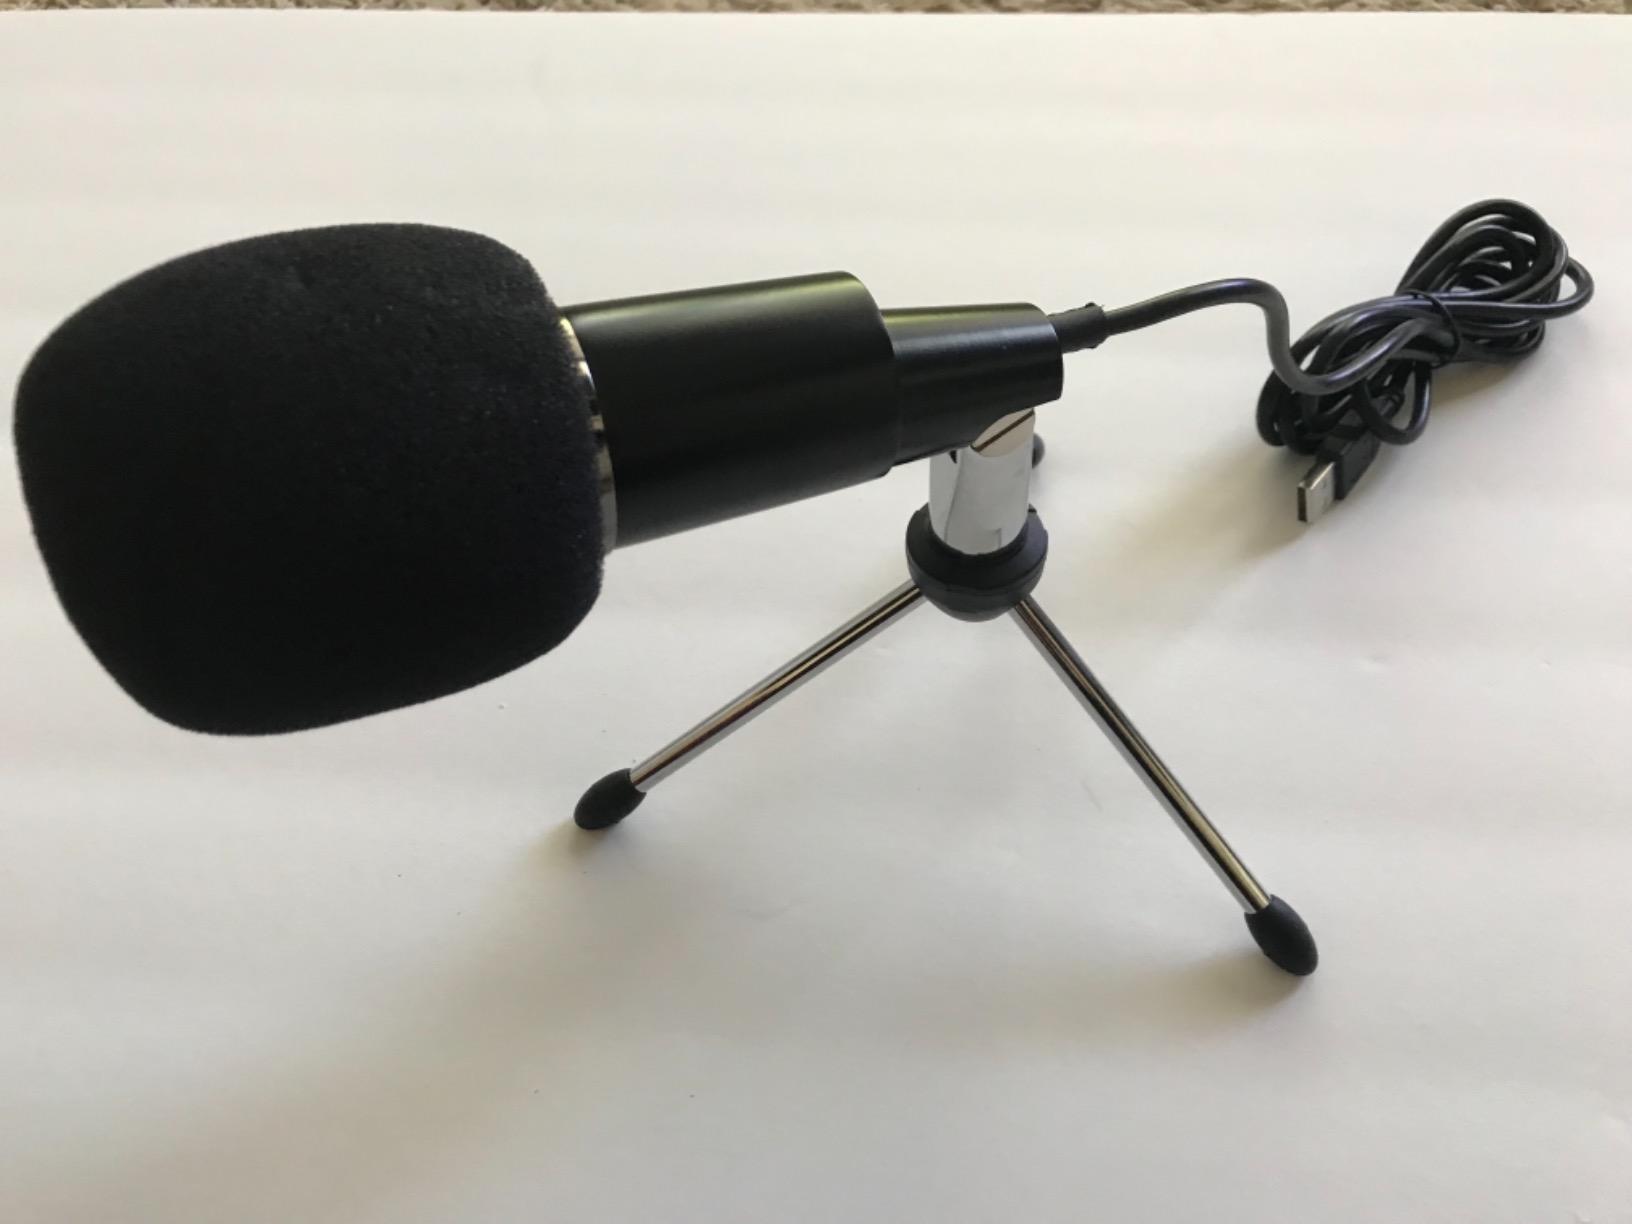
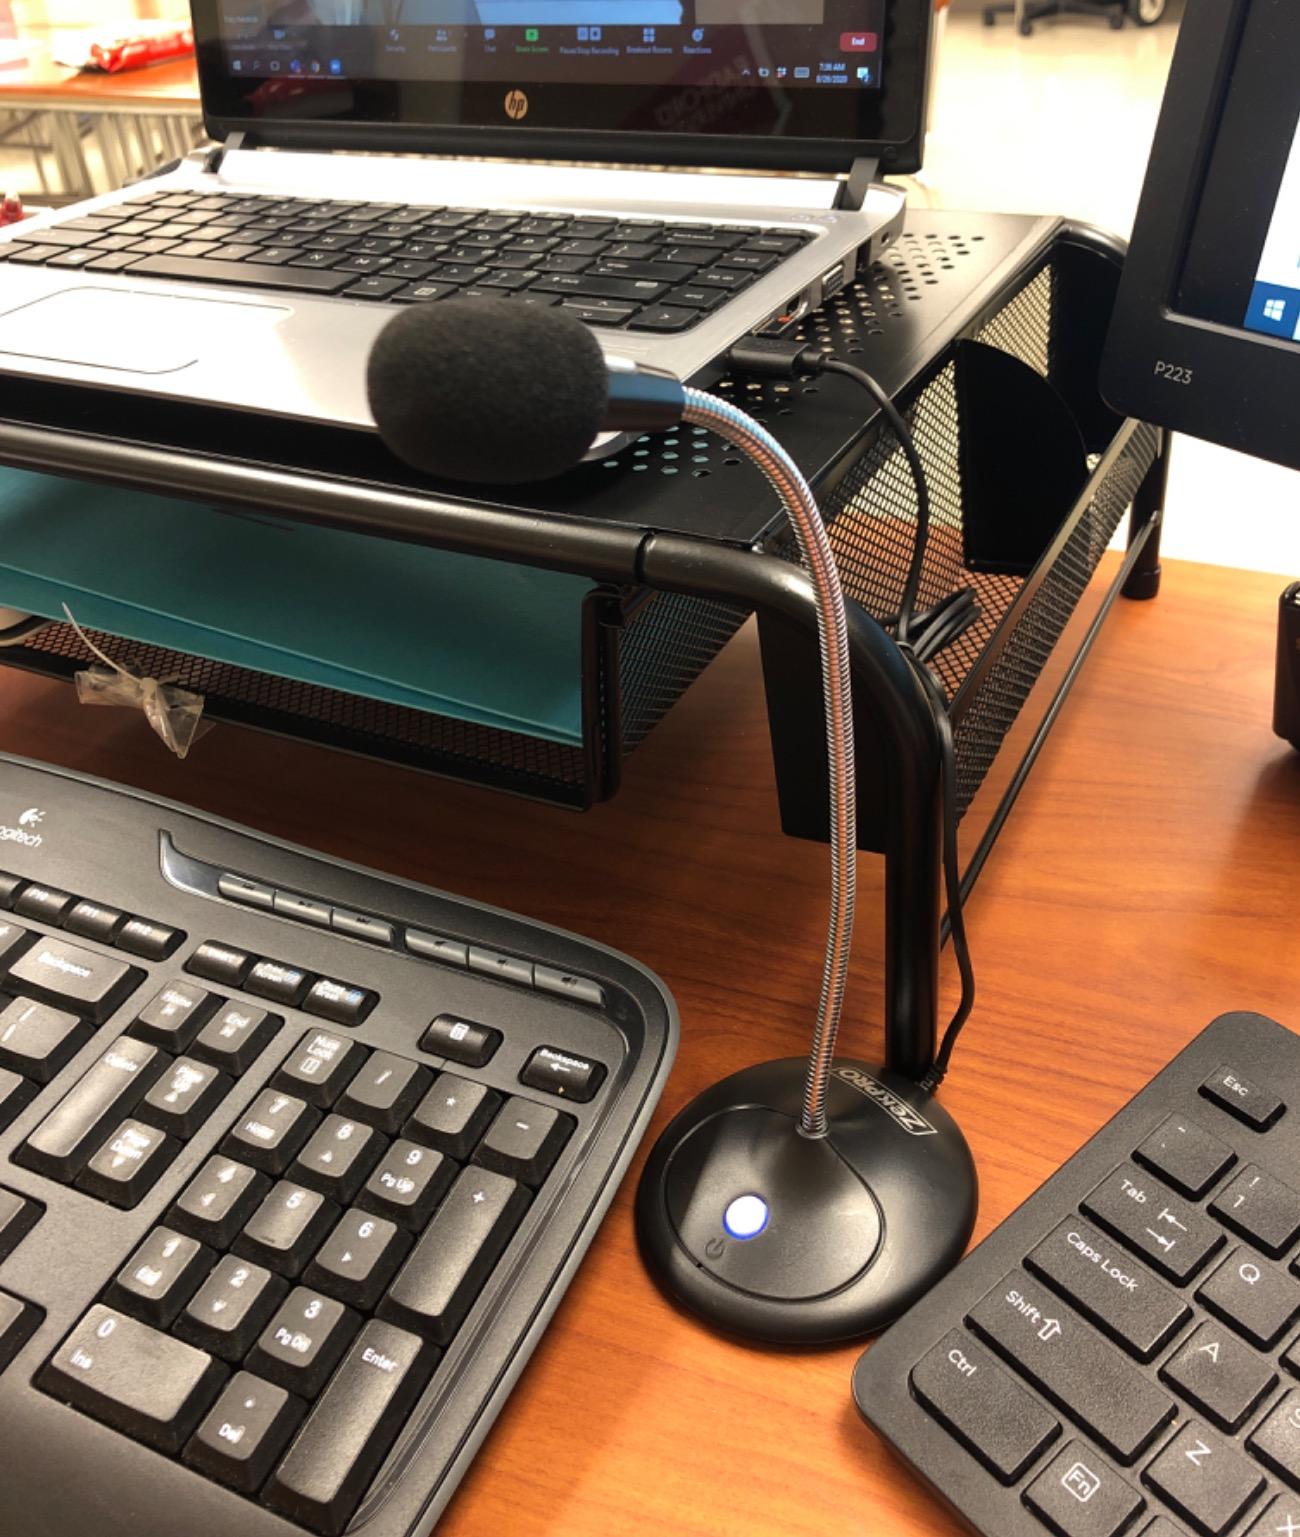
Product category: microphone
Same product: no